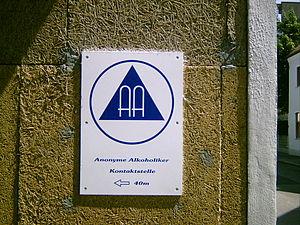
Alcooliques anonymes, abrégé sous le sigle AA, est une organisation d'entraide mondiale présente dans plus de 180 pays, avec 120 300 groupes et près de 2 100 000 membres au 1ᵉʳ janvier 2018. Son unique but est d'aider des personnes ayant un problème avec l'alcool ou se reconnaissant alcooliques, qu'elles soient des alcooliques chroniques ou cycliques, et désireuses d'arrêter de boire, à devenir et rester abstinentes.